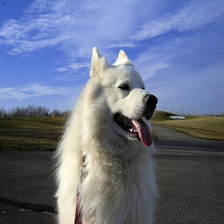
Species: dog
Breed: samoyed